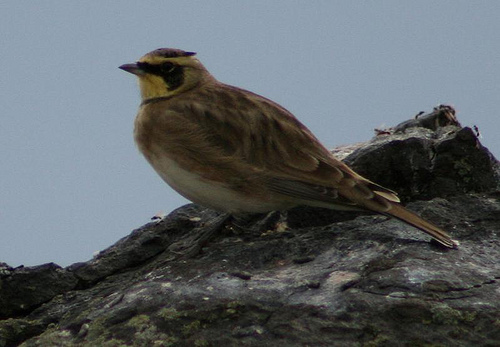
the bird has a tiny bill that is black and a small eyering.
the bird has a brown overall color on it's back and coverts with some streaks and patches of a light brown shade.
a brown bird with yellow throat, black cheek patch and off-white belly.
this brown bird has a white belly, a yellow face with a black cheek patch that extends to the bill.
this brown bird has a yellow head with a black cheek patch and a white bellya bird with a white belly, tan breast and yellow throat with cheek patch and eyering.
this bird has wings that are brown and has a yellow throata small reddish brown and white breasted, brown winged bird with a thin, pointy, black beak that is surrounded by yellow and black face..
this brown bird has a white belly, yellow throat and black cheek patch
this is a mostly grey bird with some yellow on its face and black around the eyes.
Species: Horned Lark